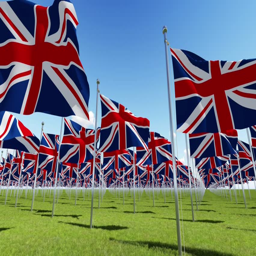
many flags waving in the wind in green field .